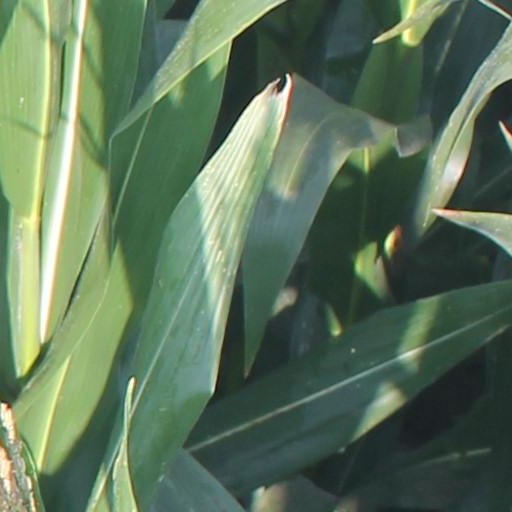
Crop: maize; corn